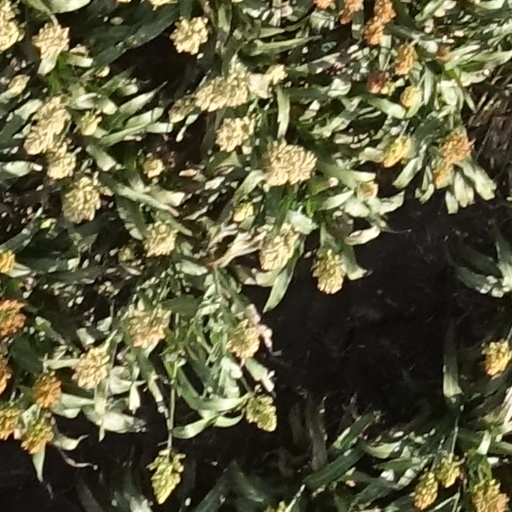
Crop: sorghum